India national football team at the Olympics

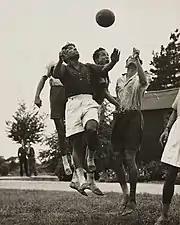
As dry weather, Indians were practising barefooted at Richmond Park, London

In 1948, London hosted the 1948 Summer Olympic Games. The Indian football team made its first Olympic appearance in a match against France. This was the first match played by a team from the newly independent India. Coach Balaidas Chatterjee had prepared the team which successfully defeated Department Store XI 15–0 on 13 July, and the Metropolitan Police F.C. 3–1 on 16 July. The team then went on to defeat the Pinner F.C. by 9–1 on 24 July, Hayes F.C. by 4–1 on 26 July, and Alexandra Park FC by 8–2 on 28 July.